John Strong (Michigan politician)

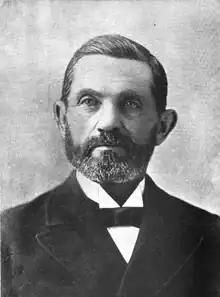
John Strong 1893

John Strong, Jr. (April 7, 1830 – April 2, 1913) was an American Democratic politician from the U.S. state of Michigan.